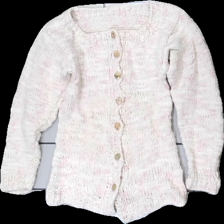
View: front
Type: Cardigan
Category: Children
Brand: Missing
Colors: Pink, White
Material: 100% cotton
Pattern: Other
Cut: Regular
Season: All
Damage location: bottom right
Damage 2 location: middle left
Price range: <50
Recommended usage: Export
Description: melerad hemgjord kofta, saknas en knapp
Comment: hemgjord